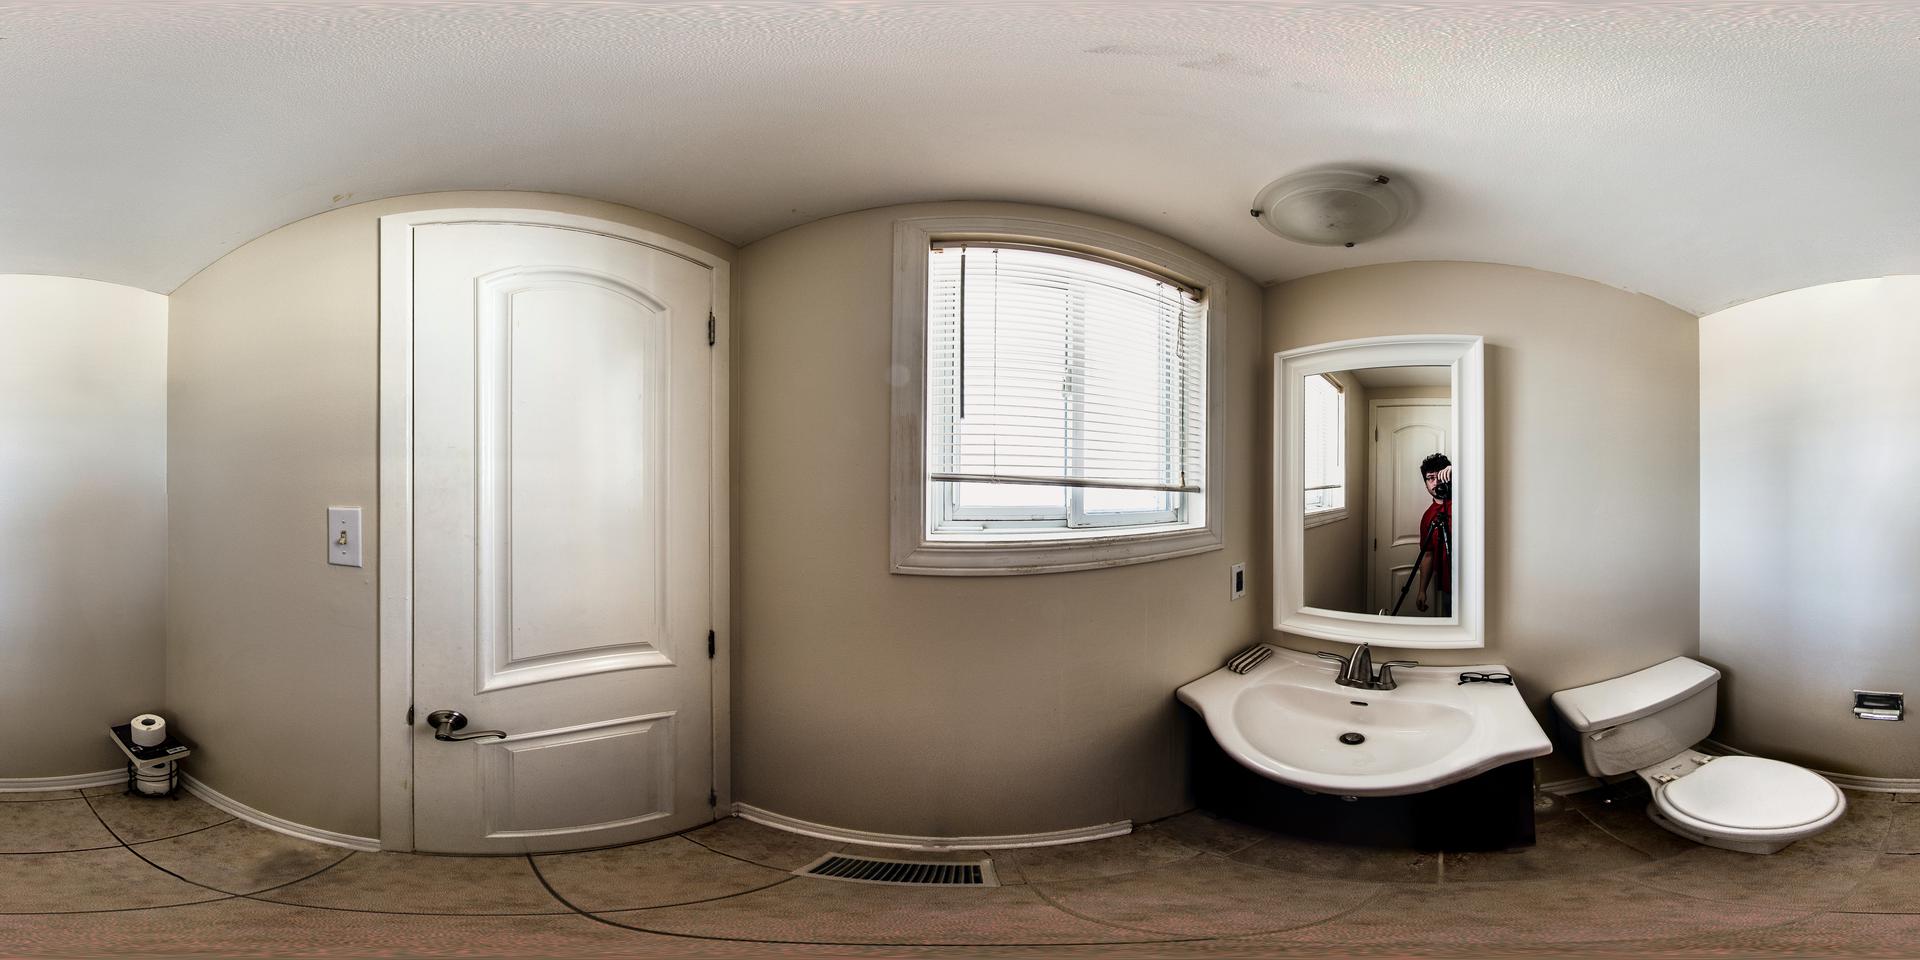
Referred object: the white toilet next to the sink

Referred object: turn right to face the sink

Referred object: the mirror opposite the door